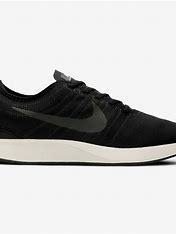
Brand: Nike
Model: Dualtone Racer